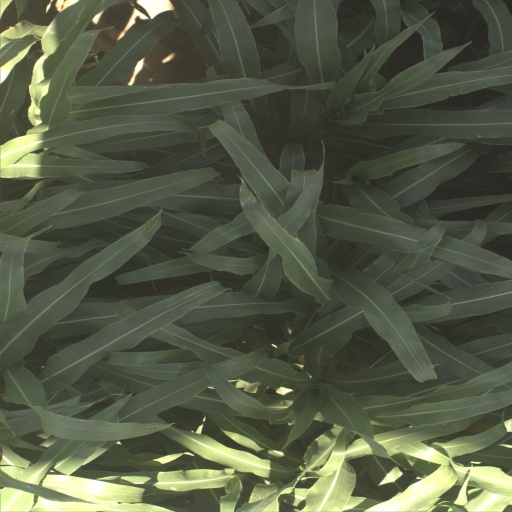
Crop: sorghum